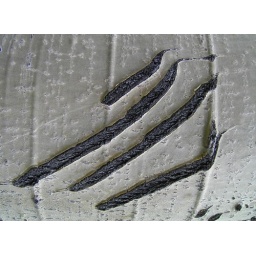
bear scratch in aspen tree in aspen